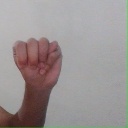
अक्षर: म